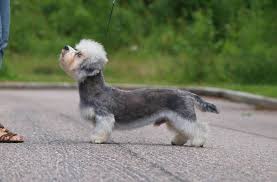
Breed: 211-n000052-Dandie_Dinmont